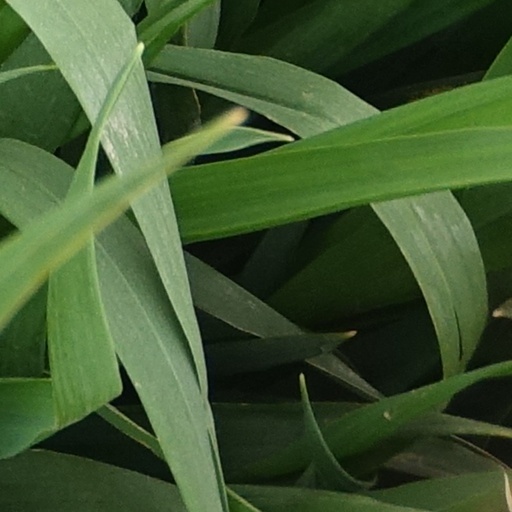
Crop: wheat